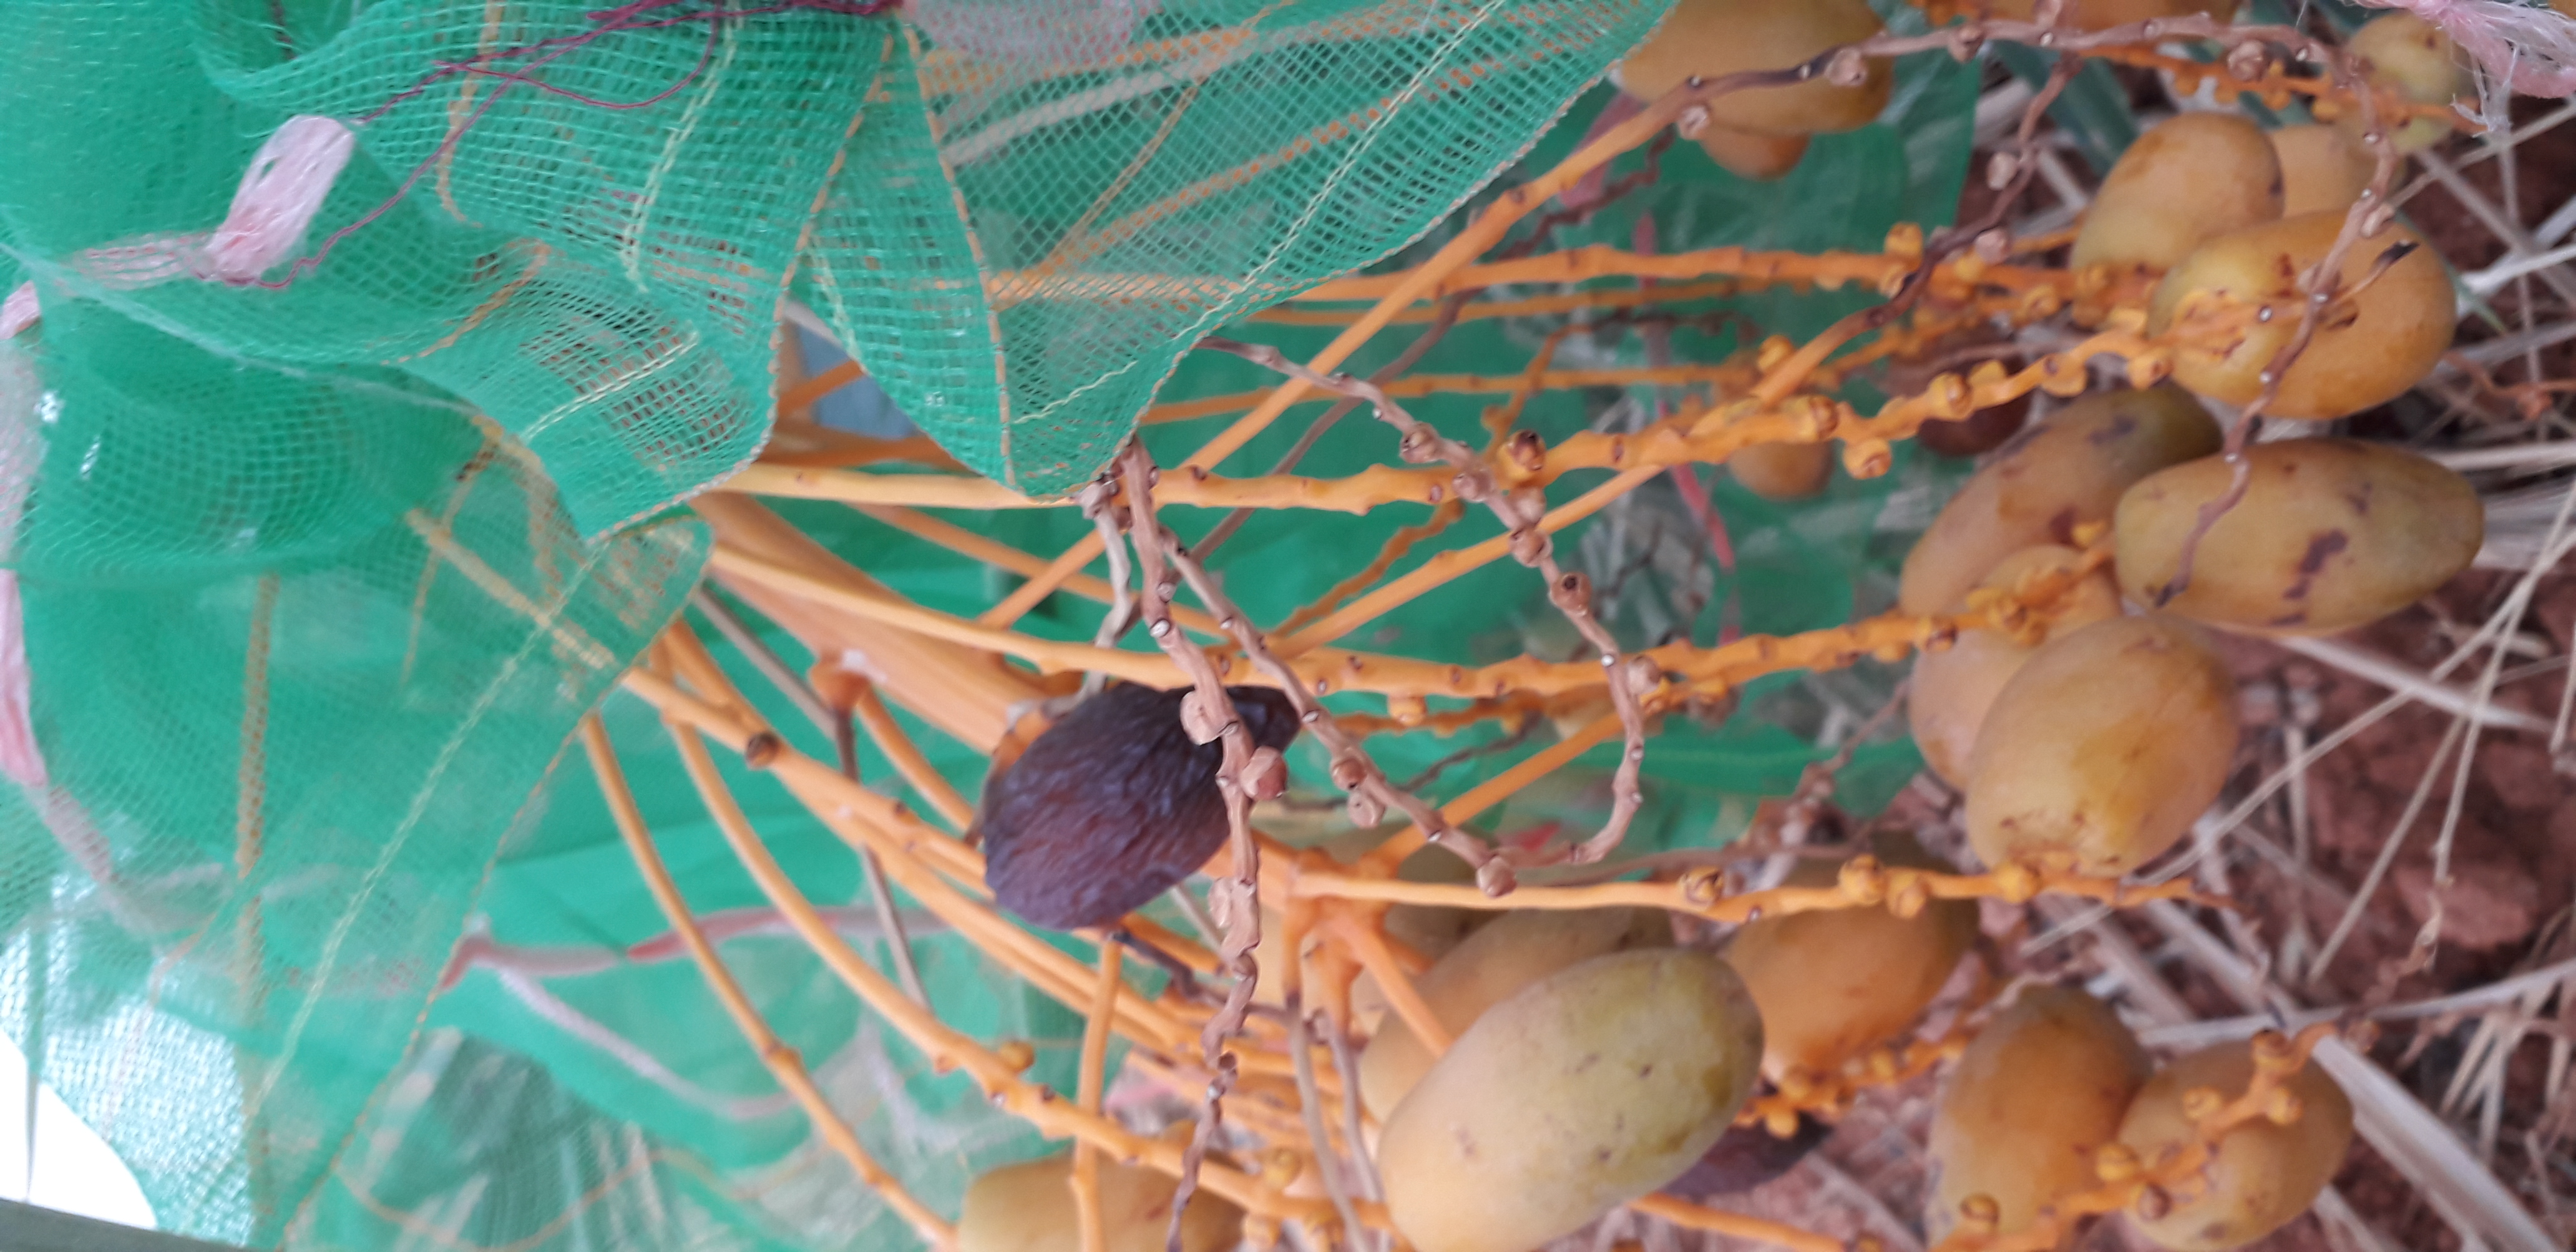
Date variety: Boumajhoul